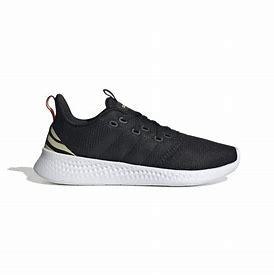
Brand: Adidas
Model: Puremotion